Blake Museum

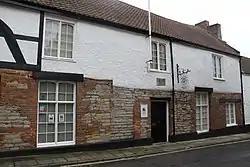
The Blake Museum at5 Blake Street, Bridgwater

The Blake Museum is in Bridgwater, Somerset, England at what is believed to be the birthplace of Robert Blake, General at Sea (1598–1657). Since April 2009 it has been run by Bridgwater Town Council with help from the Friends of Blake Museum. It has been an Accredited Museum since 2006. It is next door to the Bridgwater Town Mill, and there are plans to develop this as an extension of the museum.